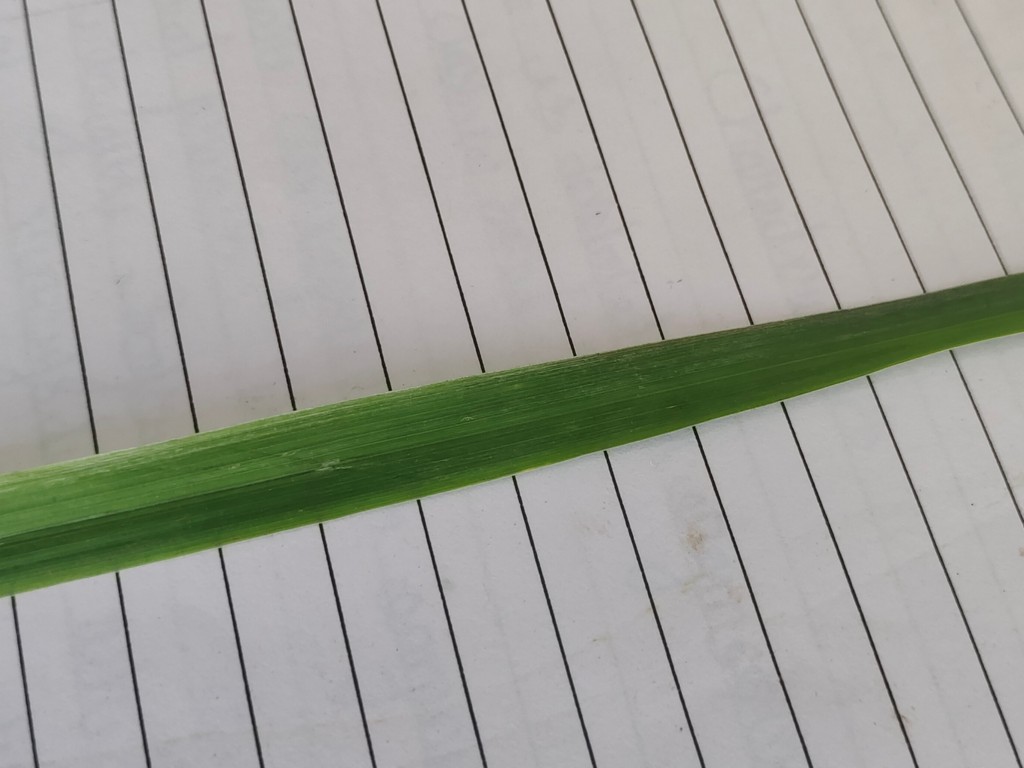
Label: Healthy